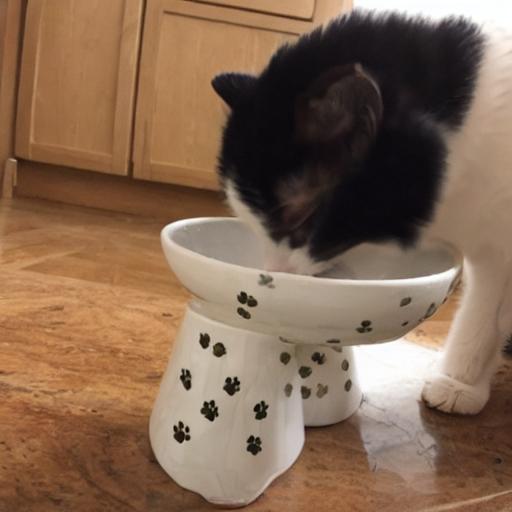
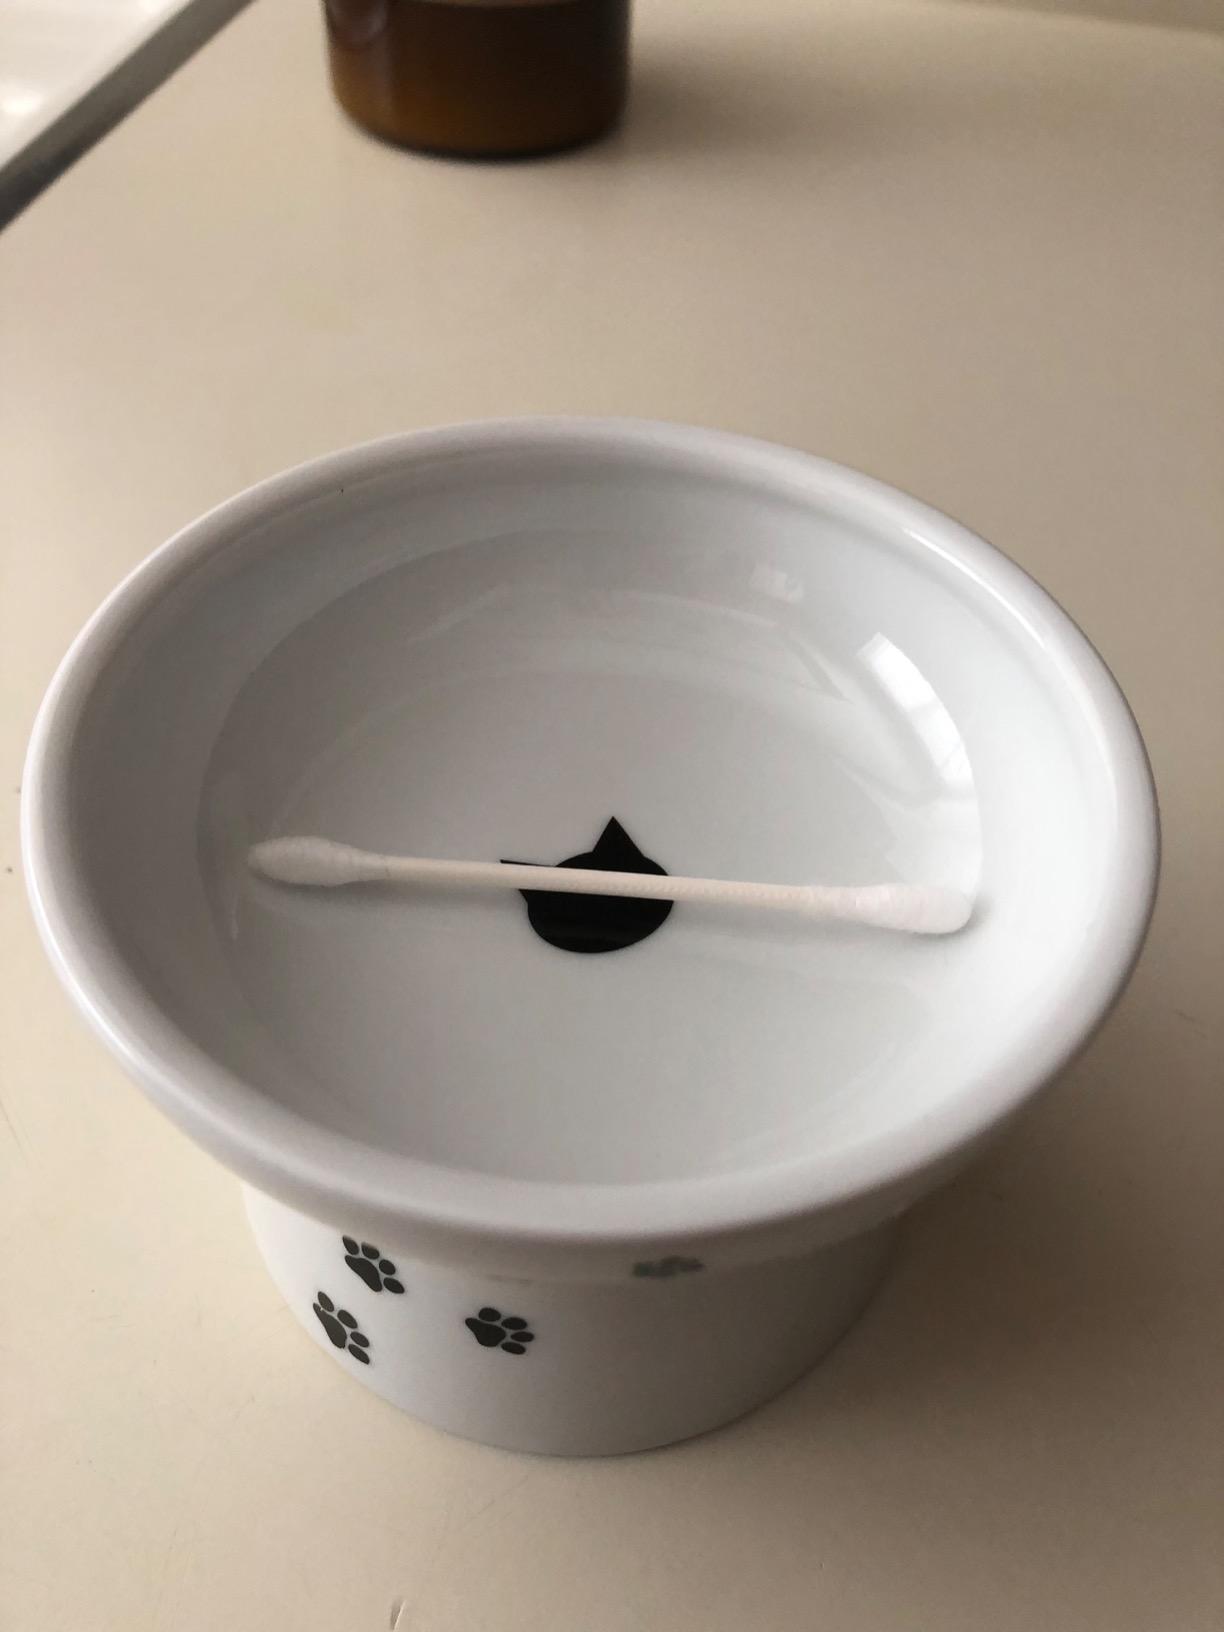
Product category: items_bowl
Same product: no